David Malachowski

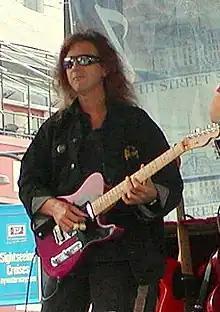
Malachowski performing as part of Savoy Brown in 2002

David Frank Malachowski (January 16, 1955 – September 29, 2022) was an American guitarist, producer, composer, singer, musical director and journalist who resided in Manhattan, New York. He had been a member of Reckless (1978–1981), The Greg Austin Band (1985–1988), Commander Cody & His Lost Planet Airmen (1996–1999), Savoy Brown (2000–2005), Mechanical Bull (2007–2009), and sideman for Janie Fricke (1988), Shania Twain (1995–2007), Garth Hudson (2003), Phoebe Legere (2006), Genya Ravan (2012), Anthony Rapp (2010) and Daphne Rubin-Vega (2014–2022) as well as being involved in musical theatre, writing for newspapers and magazines, producing and writing songs.